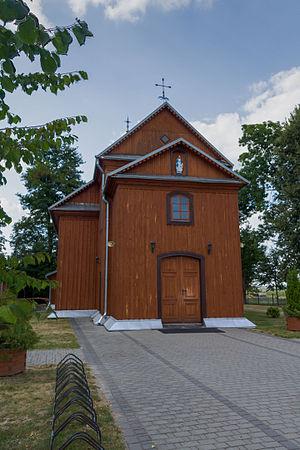
Przegaliny Duże est un village de la gmina de Komarówka Podlaska du powiat de Radzyń Podlaski dans la voïvodie de Lublin, situé dans l'est de la Pologne.